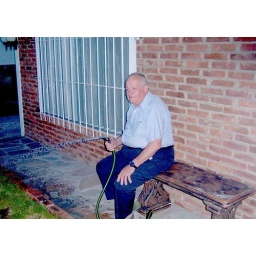
the grass was just put in a couple of days ago. Papi's has a person who oversees the house every day.